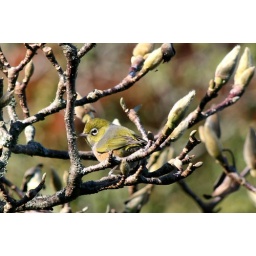
Wax eye or Silver eye in a bare magnolia tree - taken in the grounds of Waikato University, Hamilton, New Zealand